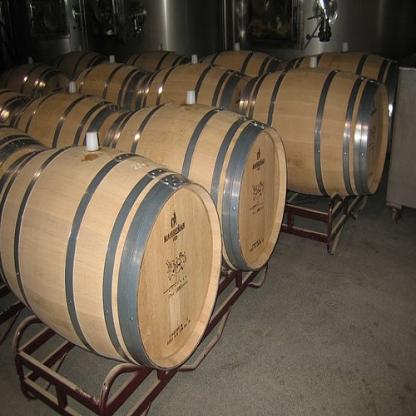
Scene: Indoor